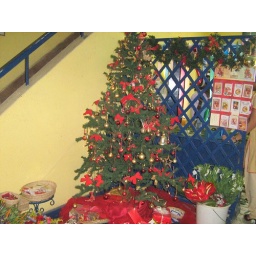
A pretty Christmas tree I found in the flower shop.